Borders (retailer)

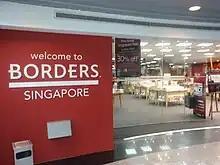
The former flagship in Wheelock Place, now closed

In April 2005, Borders Group opened its first franchise store with Malaysia's Berjaya Books Sdn. Bhd. in Kuala Lumpur, located in Berjaya Times Square. The store was advertised as the world's biggest Borders at ; but this changed when one level of the store closed. Borders's second store in Malaysia was located in The Curve, Mutiara Damansara, and the third opened in Queensbay Mall, Penang on December 7, 2006, and closed on 26th December 2019. It has sinced been rumoured that another store will open in Sunway Pyramid shopping mall in the near future.